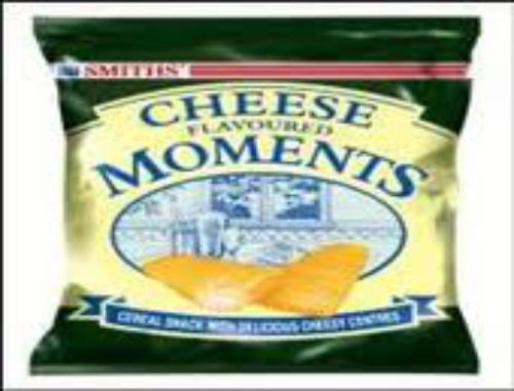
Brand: cheese flavoured moments
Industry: Food